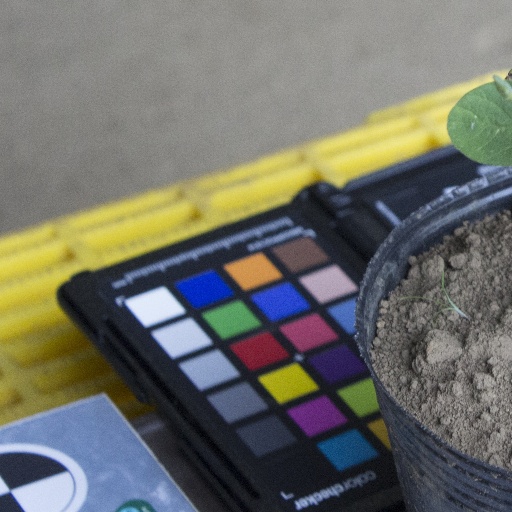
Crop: soybean